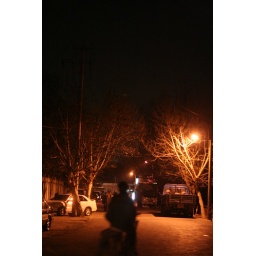
The street near the old house once we lived.